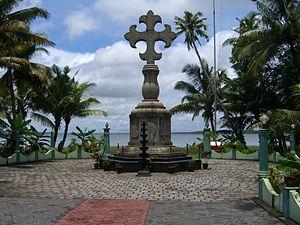
La Croix de Saint-Thomas est un très ancien symbole religieux des chrétiens orientaux de l’Inde du Sud. Tirant son origine de l’apôtre saint Thomas lui-même, elle fut en usage fréquent au Kerala jusqu’à l’arrivée des portugais et la latinisation forcée de l’Église qui s’ensuivit. Une croix en pierre noire datant du VIe ou VIIe siècle fut redécouverte en 1547 au mont Saint-Thomas, à Mylapore, et est devenue progressivement l’emblème du christianisme en Inde.